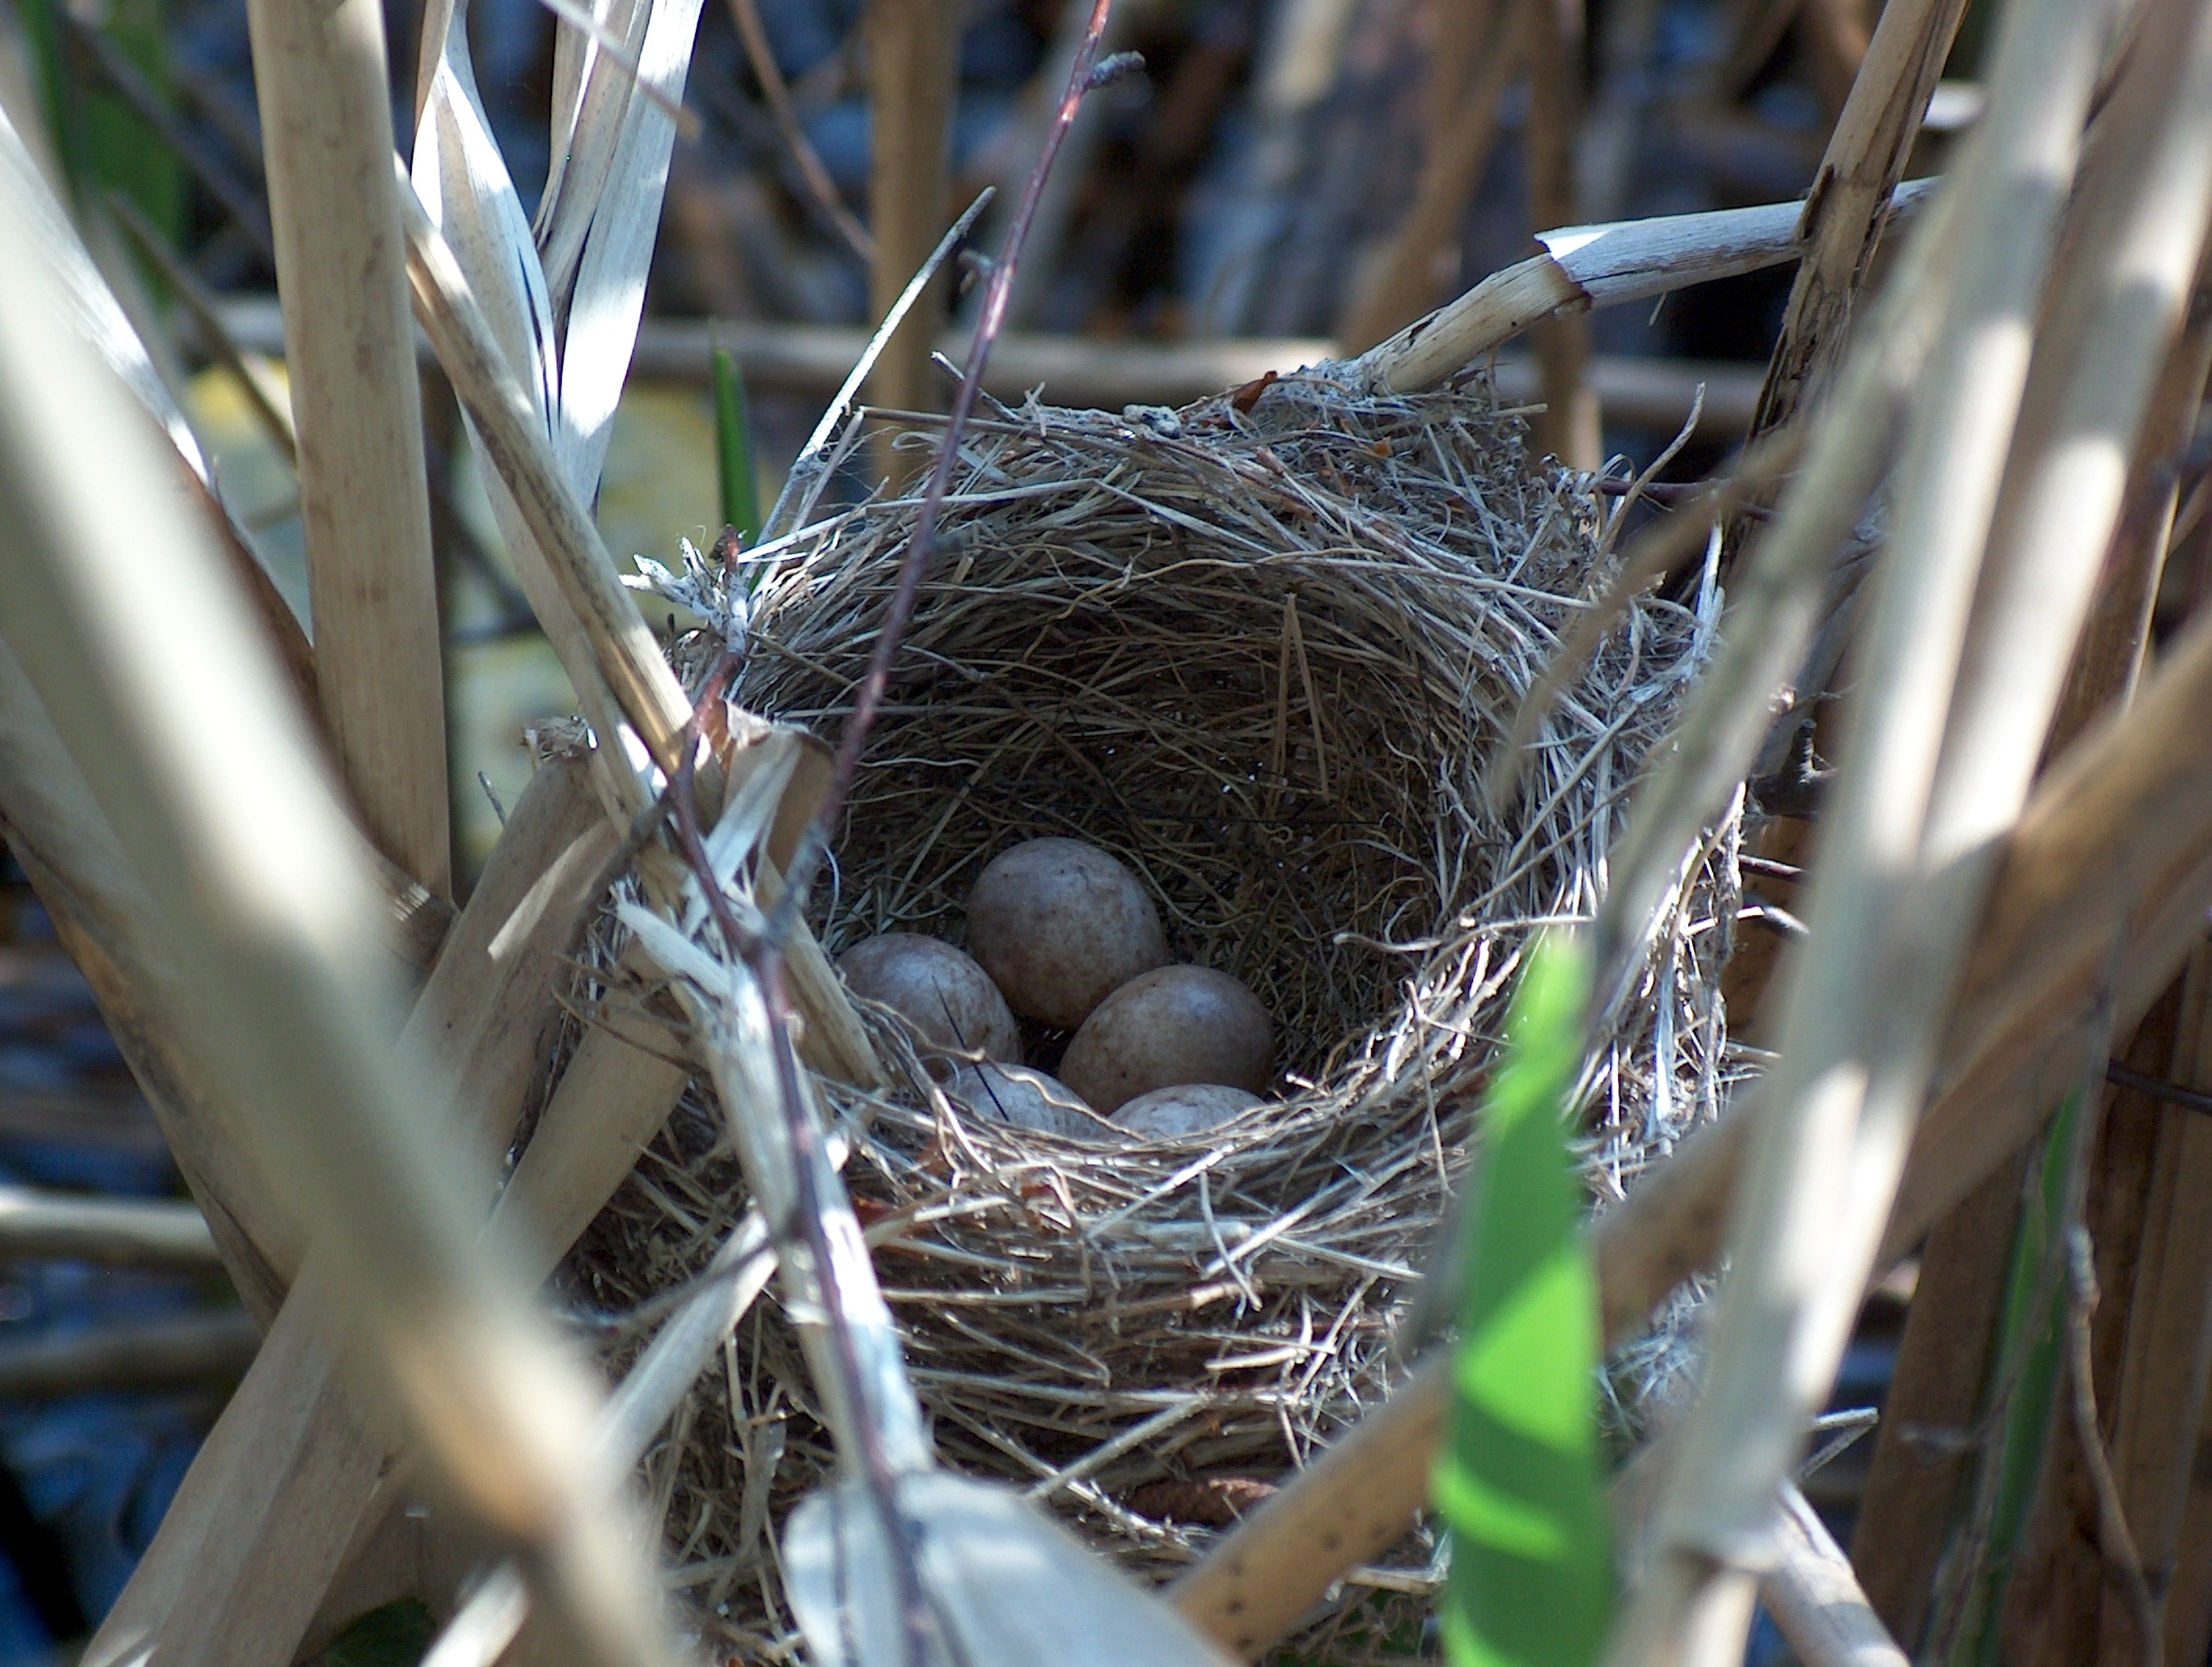
nature, branch, bird, wildlife, fauna, twig, bird nest, nest, breed, hatchery, bird's nest, nesting place, scrim, perching bird